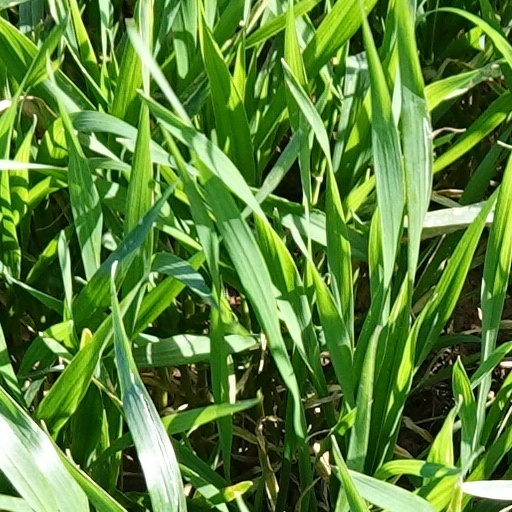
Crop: wheat